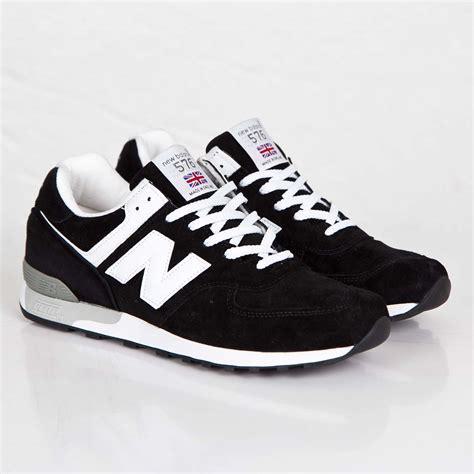
Brand: New
Model: Balance 576